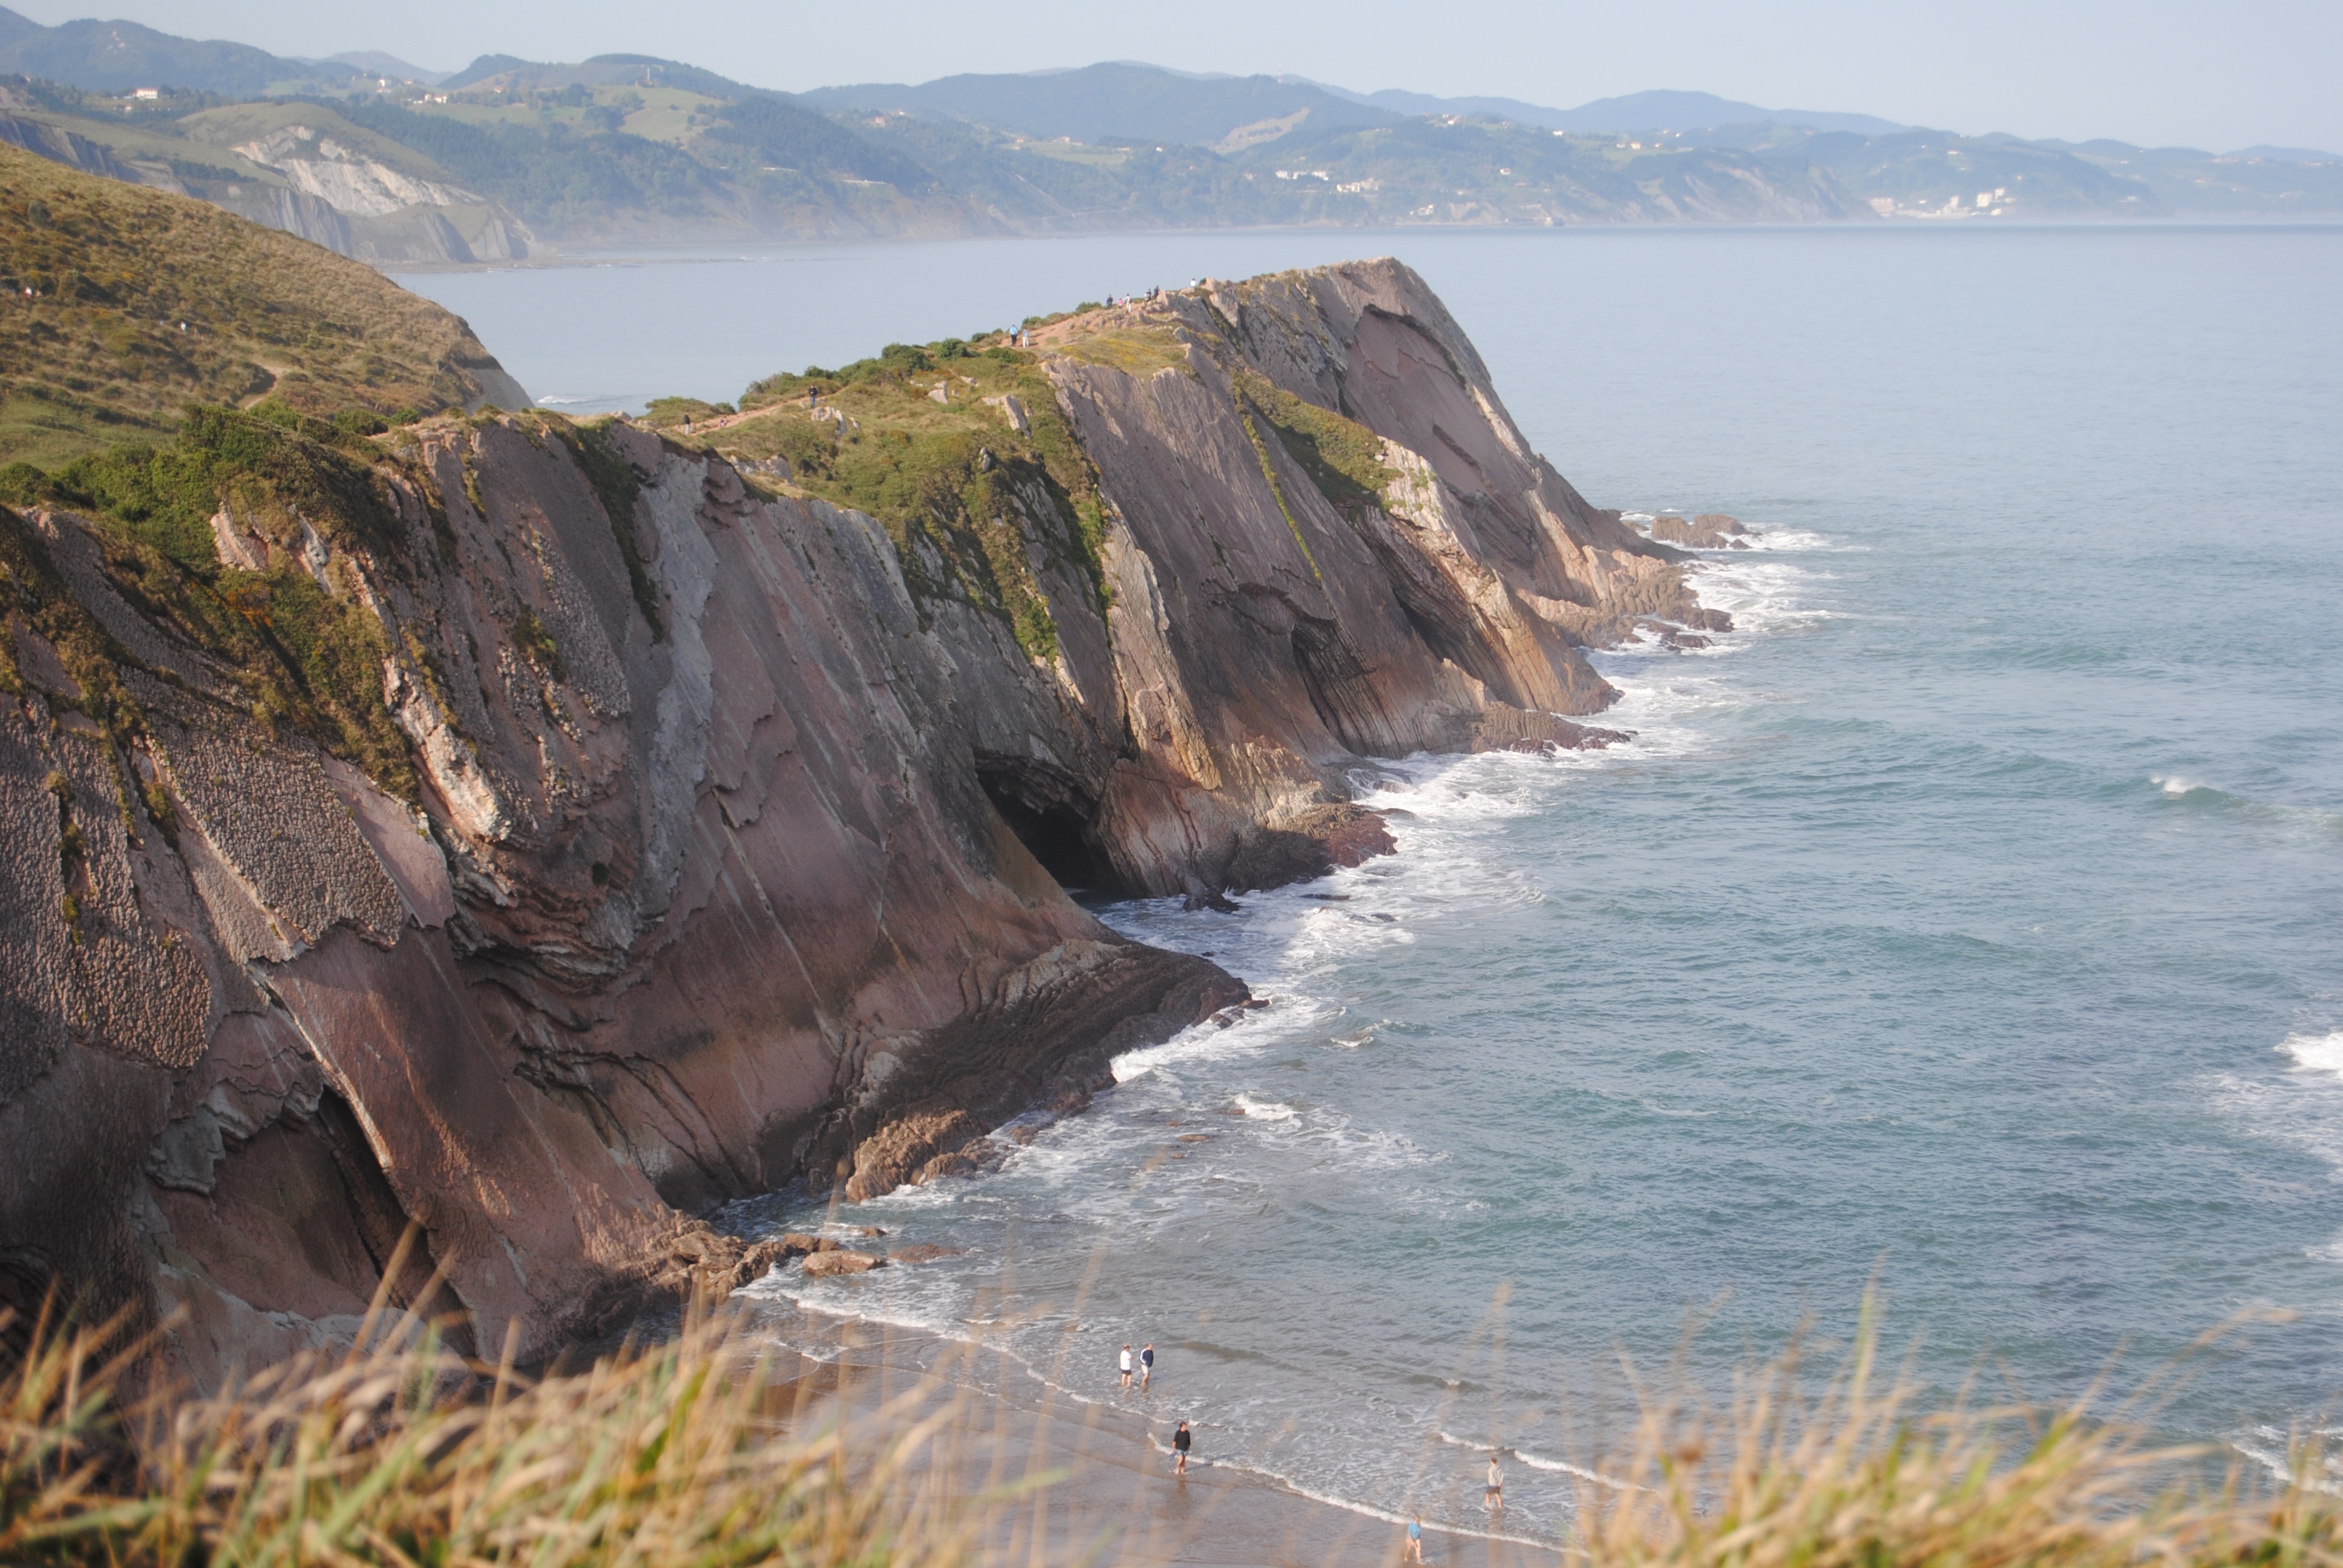
beach, landscape, sea, coast, rock, ocean, shore, cliff, cove, bay, terrain, body of water, geology, costa, cape, basque country, landform, geographical feature, flysch route, angel perez